Friedrich Paul Nerly

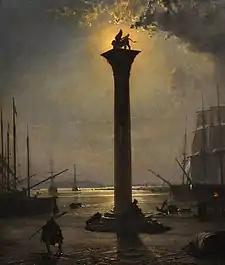
"Piazetta San Marco in moonlight"

Friedrich Paul Nerly or Federico Paolo Nerly (October 26, 1842, Venice – May 19, 1919, Lucerne) was an Italian-German painter who specialized in seascapes.